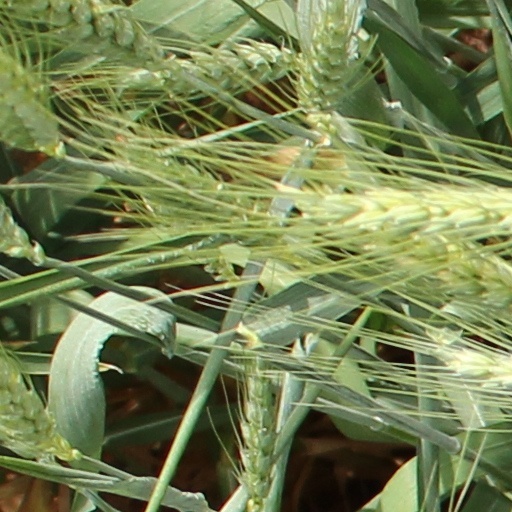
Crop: wheat